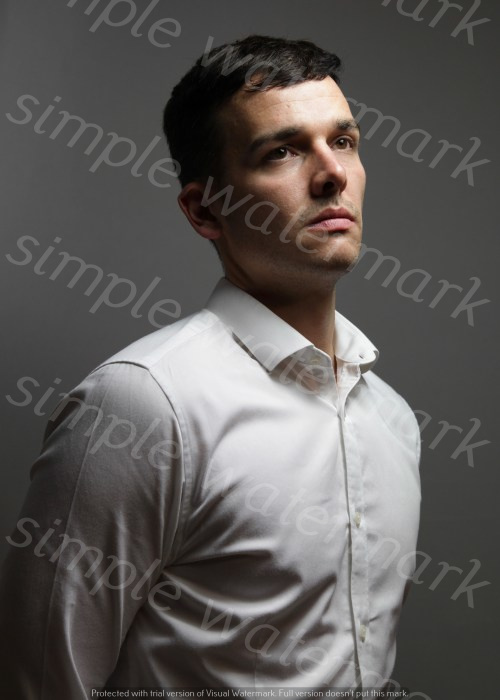
Label: Watermark